Wekande Walauwa

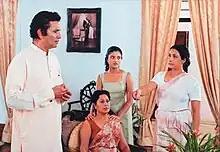
Ravindra, Malini, Paboda and Vasanthi starring.

Wekande Walauwa (Mansion by the Lake) is a 2002 award-winning Sinhalese language drama film directed by Lester James Peries and co-produced by Asoka Perera and Chandran Rutnam. It stars Malini Fonseka, Vasanthi Chathurani and Sanath Gunathilake in lead roles along with Paboda Sandeepani and Ravindra Randeniya. Music composed by Pradeep Ratnayake. It is the 1020th Sri Lankan film in the Sinhala cinema.